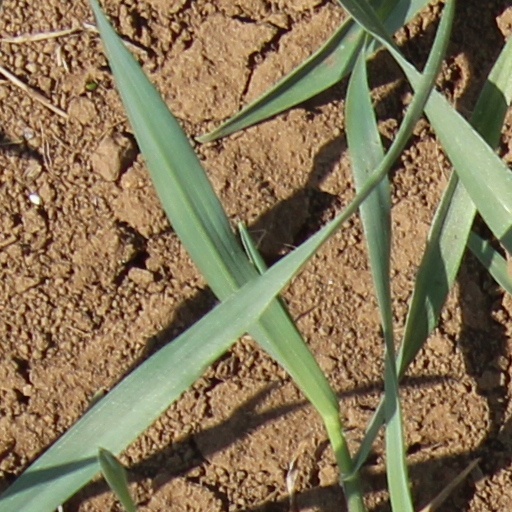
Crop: wheat